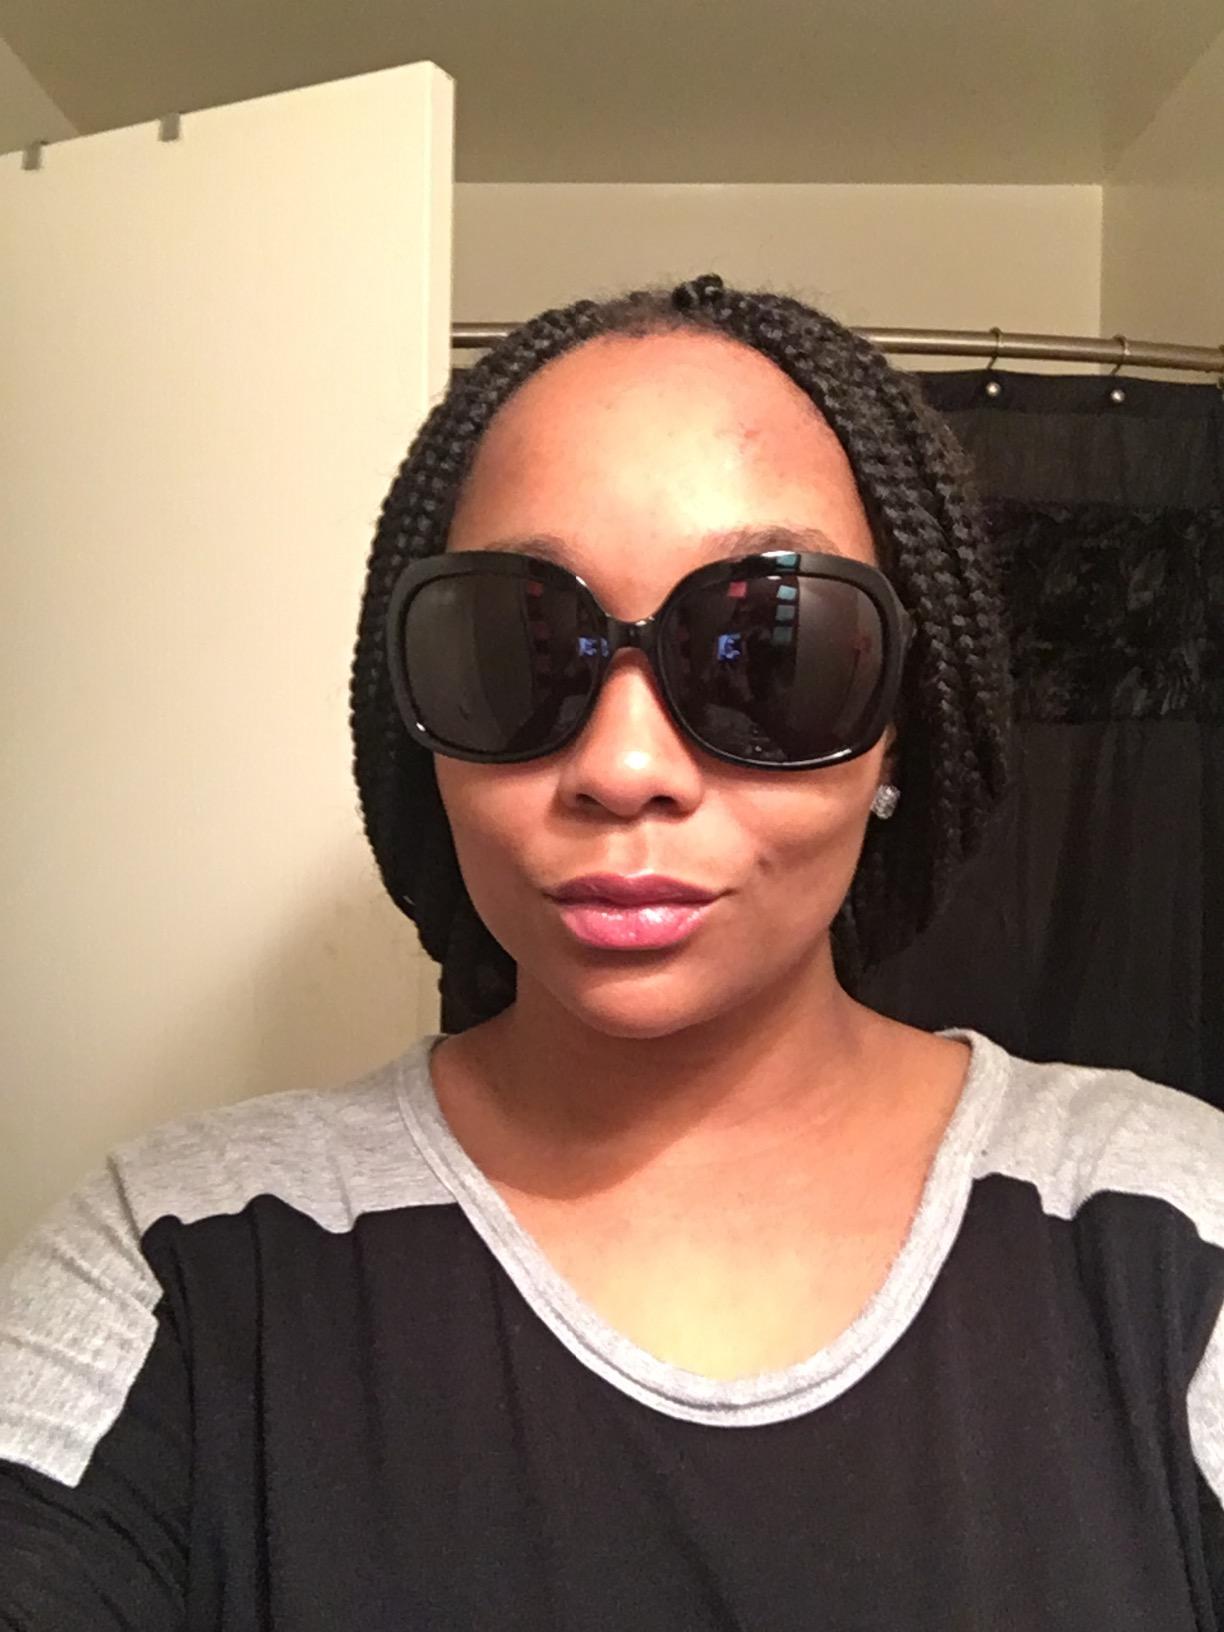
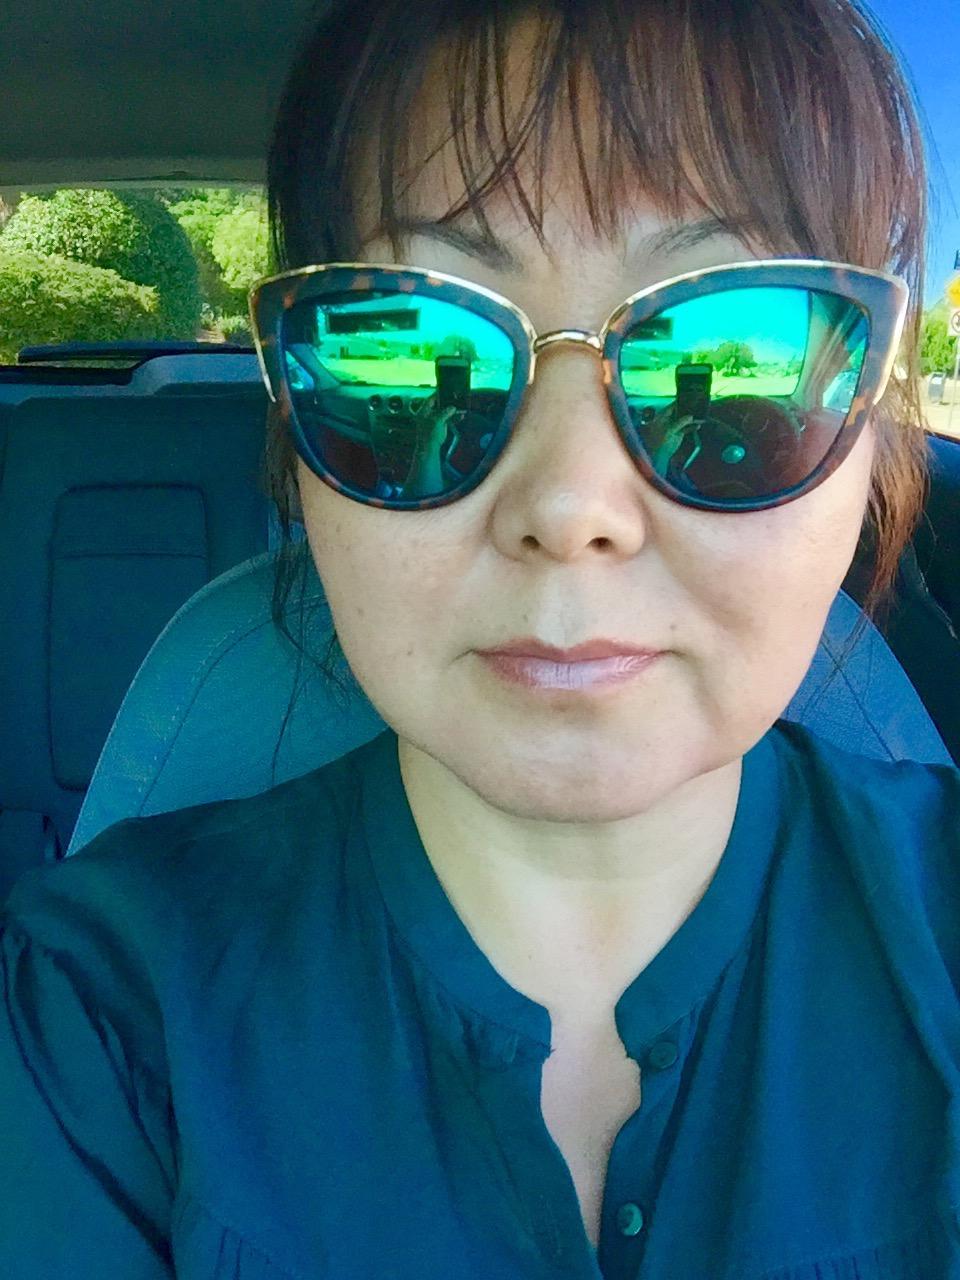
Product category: accessories_sunglasses
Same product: no